Nirmal Kumar Singh

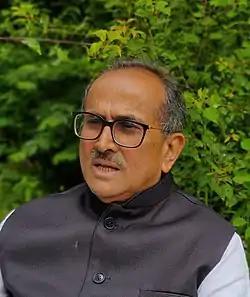
Singh in June 2021

Nirmal Kumar Singh is an Indian politician and was the last Speaker of the Jammu and Kashmir Legislative Assembly of the erstwhile Jammu and Kashmir State. He is a former Deputy Chief Minister of Jammu and Kashmir. He is a leader of Bharatiya Janata Party. On 1 March 2015, he assumed the charge of the Minister for Power Development and Housing and Urban Development.